Zhansaya Abdumalik

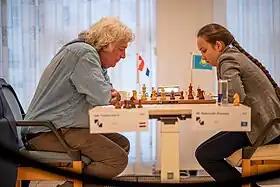
Abdumalik vs Jan Timman at the 2019 Hoogeveen Open

Abdumalik maintained a rating in the low 2400s throughout nearly all of 2017. Although was only the 42nd highest-ranked player in a field of 118 at the Aeroflot Open B, she finished in 15th place, one point behind the winner. After she lost rating points in the middle of year, in part from a third-place finish at the Kazakhstani women's national championship, Abdumalik recovered by earning her first GM norm at the World Open in the United States. She scored 7/9 to finish in equal second place and won the prize for the top finisher among players rated between 2300 and 2449 by a full point. She faced six GMs and defeated three of them, including Yaroslav Zherebukh, who was rated 2642 and remains the highest-rated player she has ever defeated. Her performance rating for the tournament was 2650. Abdumalik closed out the year by winning the World Junior Championship in Italy. As the top seed, she finished a point ahead of second place with 9½/11, clinching the gold medal in the last round with a win against Jennifer Yu. At the Women's World Rapid and Blitz Championships at the very end of the year, Abdumalik had another top ten finish, coming in eighth place in the World Blitz event out of 100 participants behind only GMs.